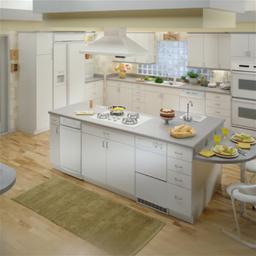
Room type: kitchen